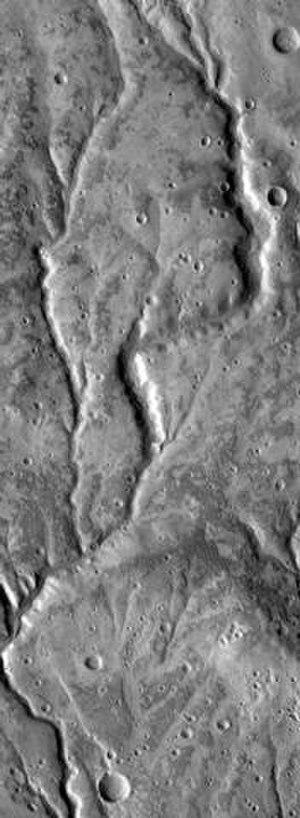
La géologie de Mars, parfois appelée aréologie, recouvre l'étude scientifique de Mars, de ses propriétés physiques, de ses reliefs, de sa composition, de son histoire et de tous les phénomènes qui l'ont affectée ou l'affectent encore.